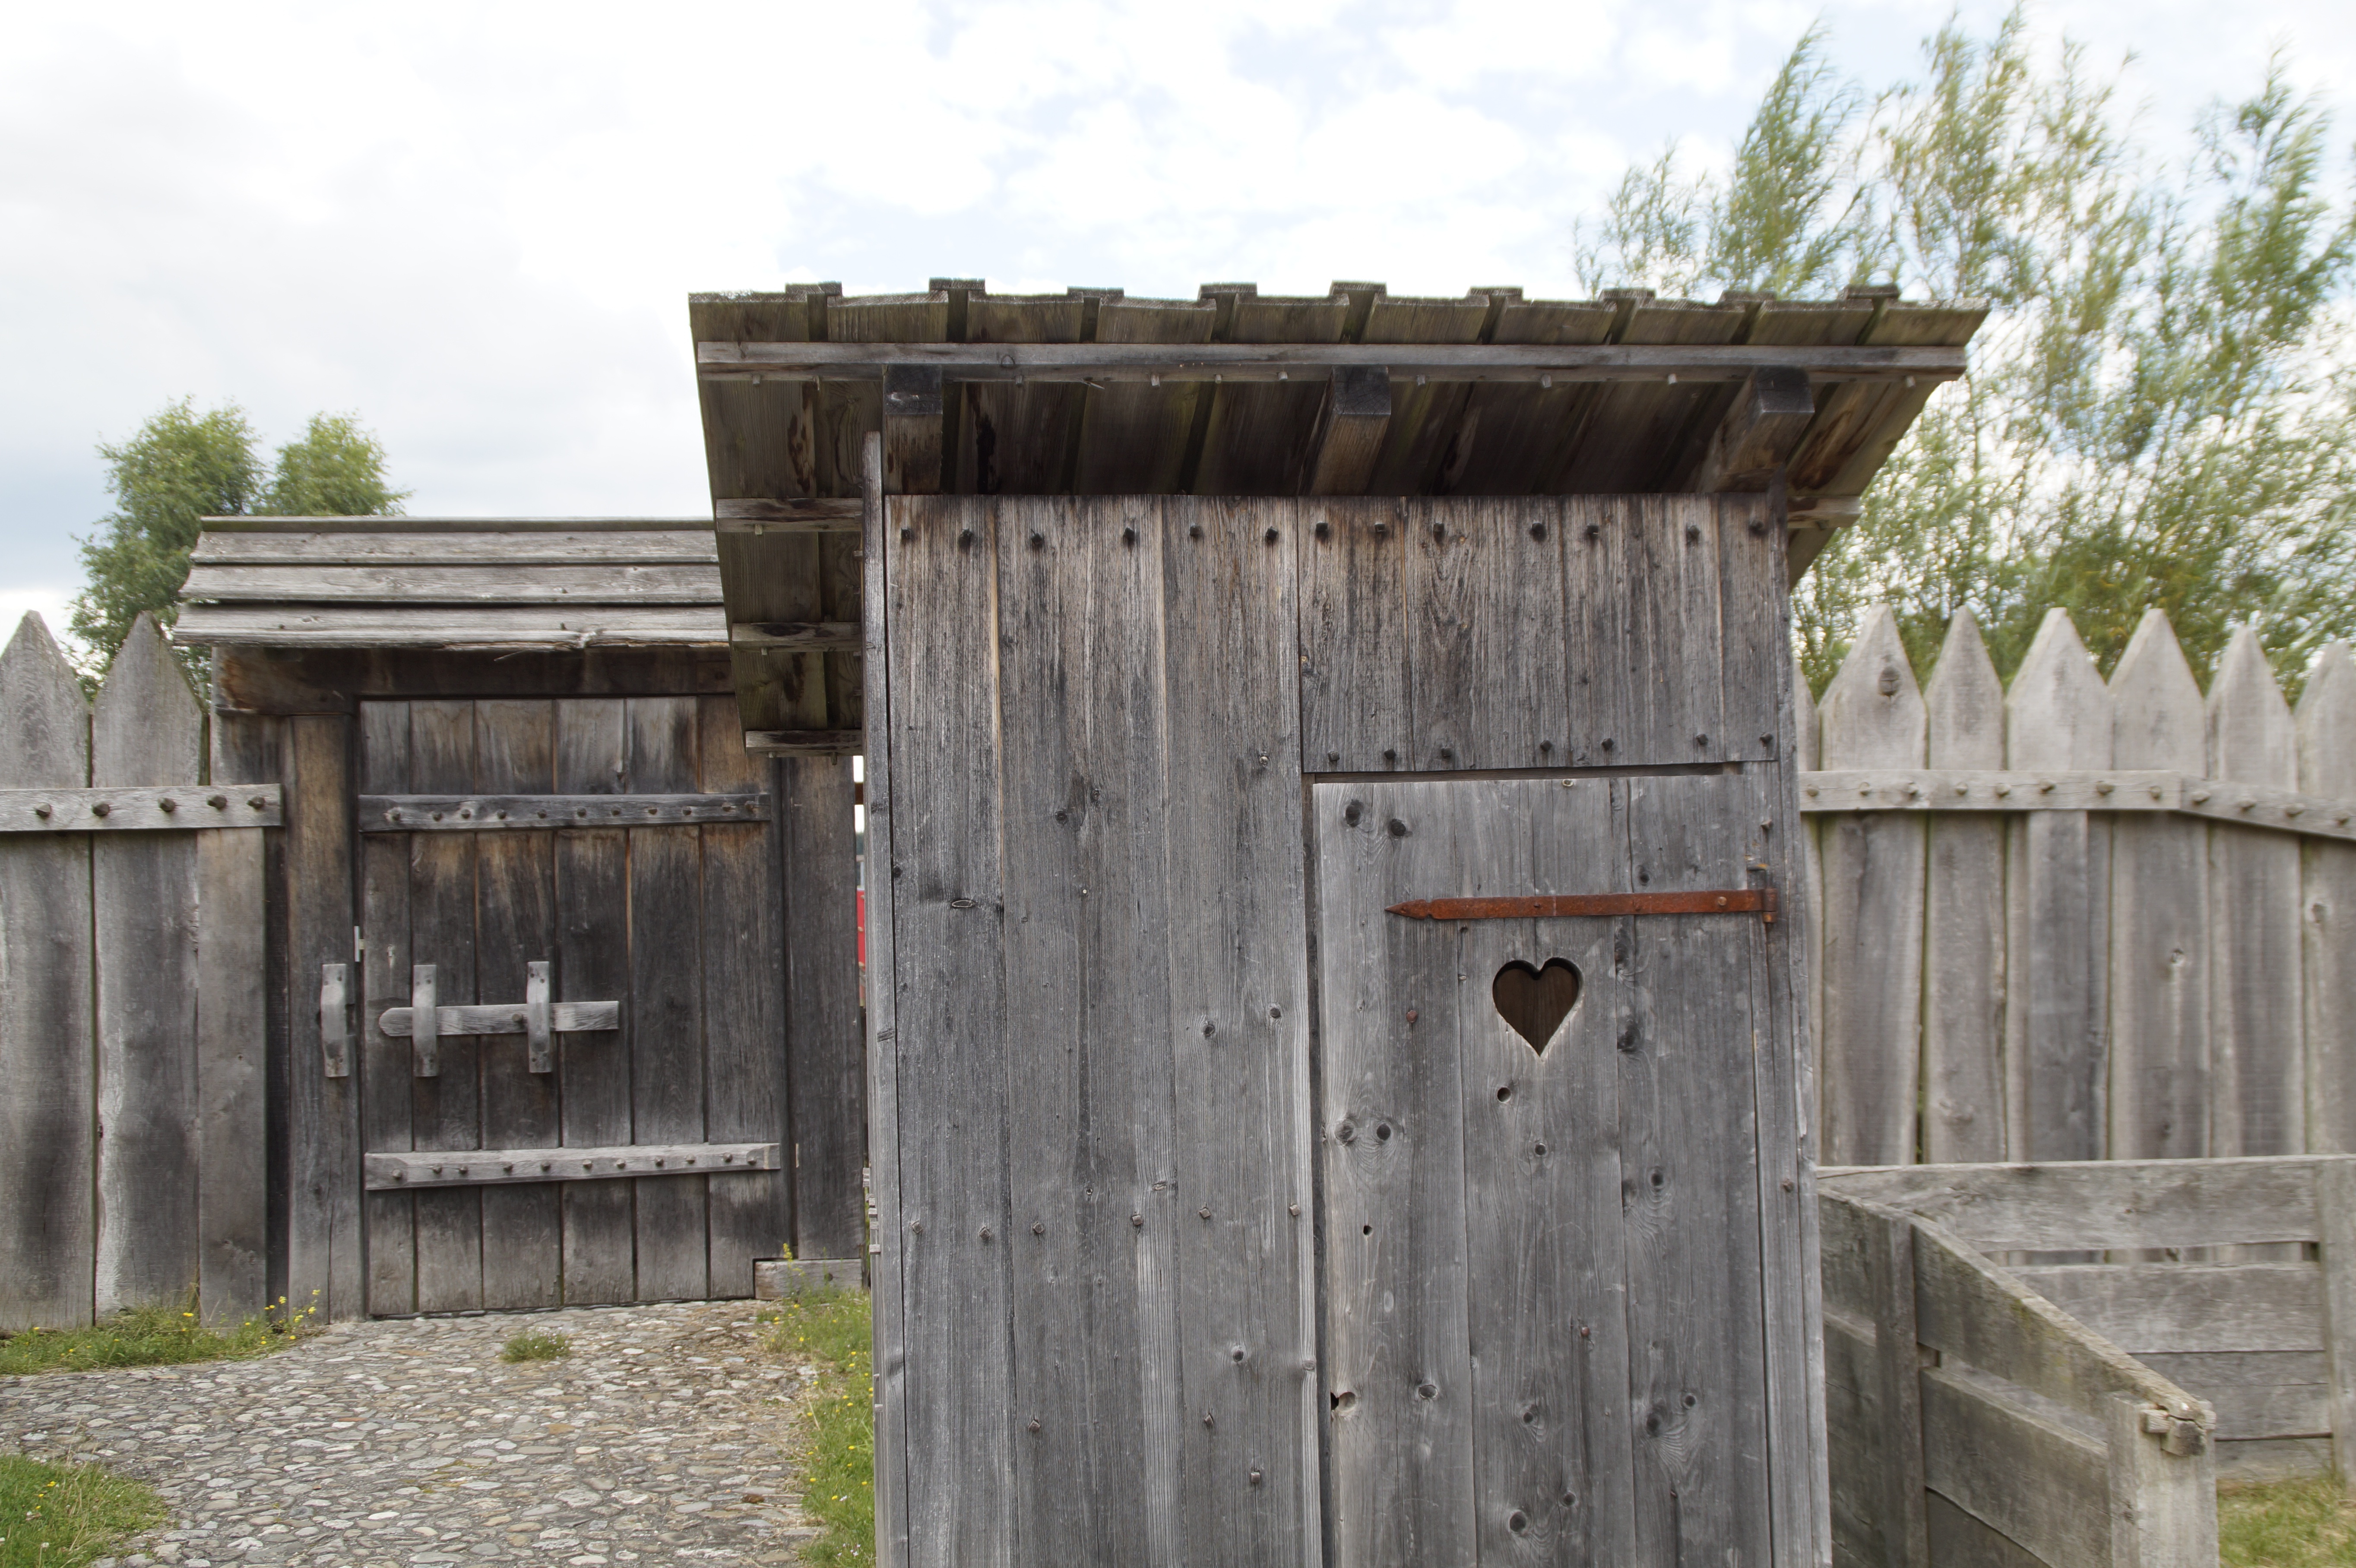
architecture, wood, building, shed, shack, tower, castle, toilet, woods, medieval, wc, ruins, outhouse, germany, historically, middle ages, reconstruction, southern germany, knight's castle, loo, old toilet, baden wurttemberg, bach ritterburg, lower needle, wooden castle, kanzach, reconstructed, klo cottage, septic tank, plumpsklosett, toilet cabin, outdoor structure